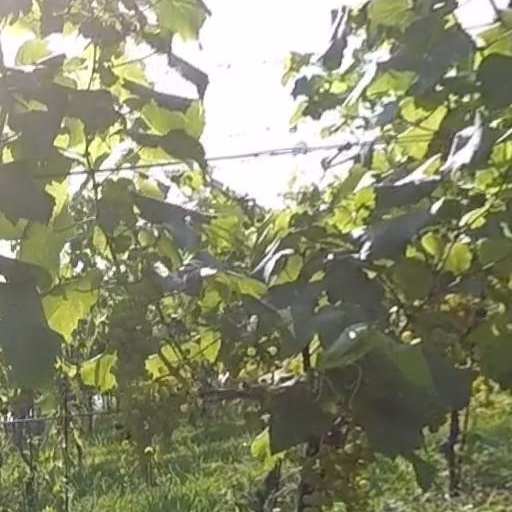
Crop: grape